2012 Tour de France

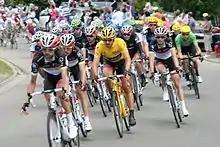
rider Fabian Cancellara "(pictured in stage one)" held the general classification leader's yellow jersey after the opening prologue until the end of stage seven.

The opening prologue stage in Liège was won by 's Fabian Cancellara. Bradley Wiggins and Sylvain Chavanel placed second and third respectively, both seven seconds in arrears, with Wiggins fractionally faster. Cancellara claimed the yellow jersey as leader of the general classification and the green jersey as leader of the points classification. In stage one, a large group of riders reached the final climb, the Côte de Seraing. Cancellara attacked from the finish, followed by Peter Sagan and Edvald Boasson Hagen, before Sagan won the three-man sprint finish at the summit. Michael Mørkøv of took the first polka dot jersey as leader of the mountains classification. The next stage was won by Mark Cavendish from a bunch sprint finish in Tournai, Belgium, with Sagan taking the green jersey. Stage three, the first in France, saw Sagan win again, crossing the finish line with a comfortable margin on the short steep climb in Boulogne-sur-Mer. The fourth stage ended with a bunch sprint which was won by André Greipel. A crash with remaining took Cavendish out of contention for the stage win. Another bunch finish occurred on the next stage, with Greipel victorious again. The sixth stage was won by Sagan in another bunch sprint.